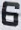
Number: 6